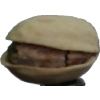
Label: pistachio